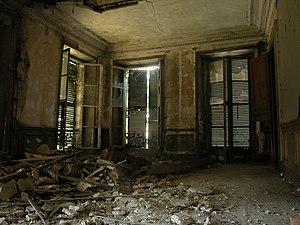
Exploration urbaine (urbex) du château de Montjean à Wissous, France.
Timothy Hannem, né le 14 avril 1979 à Agen, est un illustrateur, blogueur et photographe amateur français.